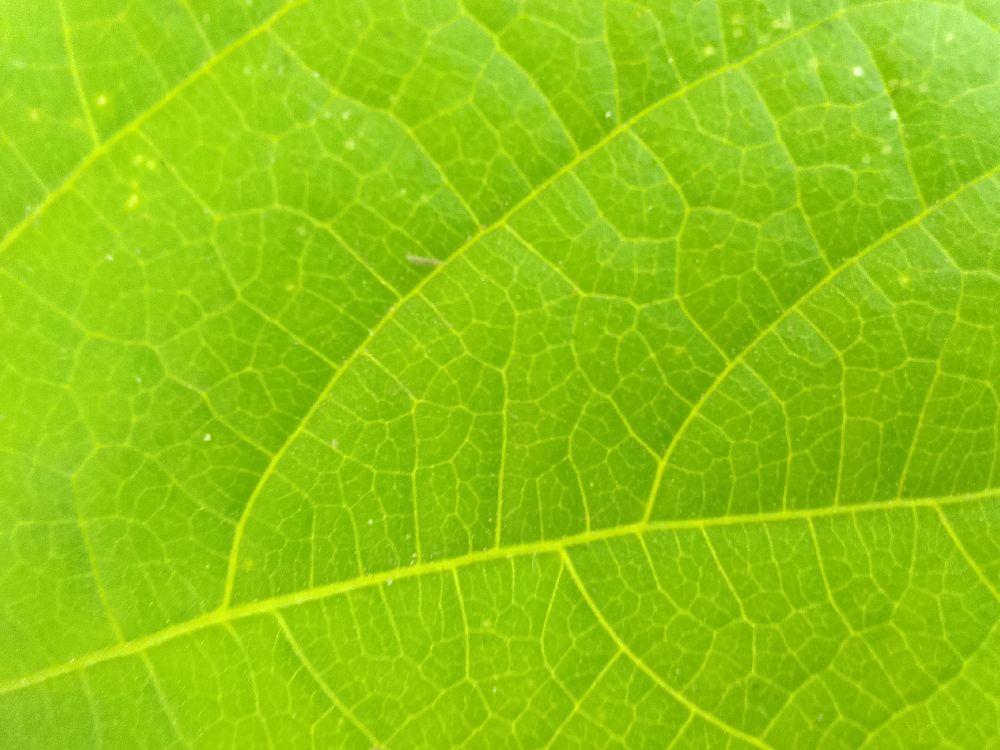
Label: healthy